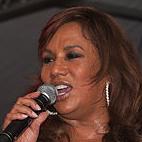
Age: 56